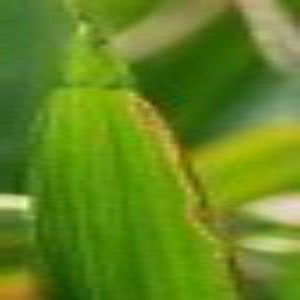
Disease: Bacterialblight